Walter Hayes

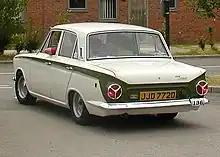
The Lotus Cortina, a product of Lotus Cars co-operation with Ford thanks to Hayes

Hayes next project came about as an approach from Colin Chapman. Chapman's cars had until that point relied on power from fast revving Coventry Climax engines, but with the change in Formula One regulations to three litre capacity from 1966, Coventry Climax decided for business reasons not to develop a large capacity engine. Chapman had approach the fledgling Cosworth group, with Keith Duckworth commenting that he could produce a competitive three litre engine, given a development budget of £100,000.